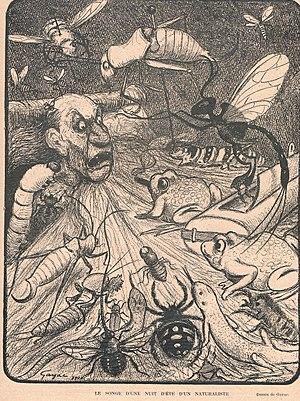
reproduction d'un dessin au crayon, 21 cm x 27 cm
Ernest Gailhac, dit Ernest Gayac ou Gayac, est un caricaturiste, dessinateur, illustrateur et graveur français.